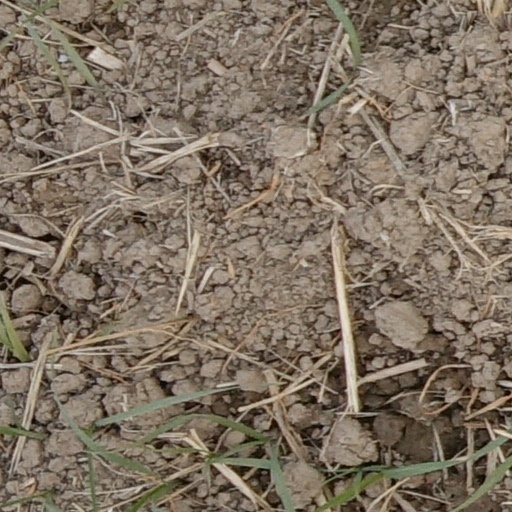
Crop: wheat